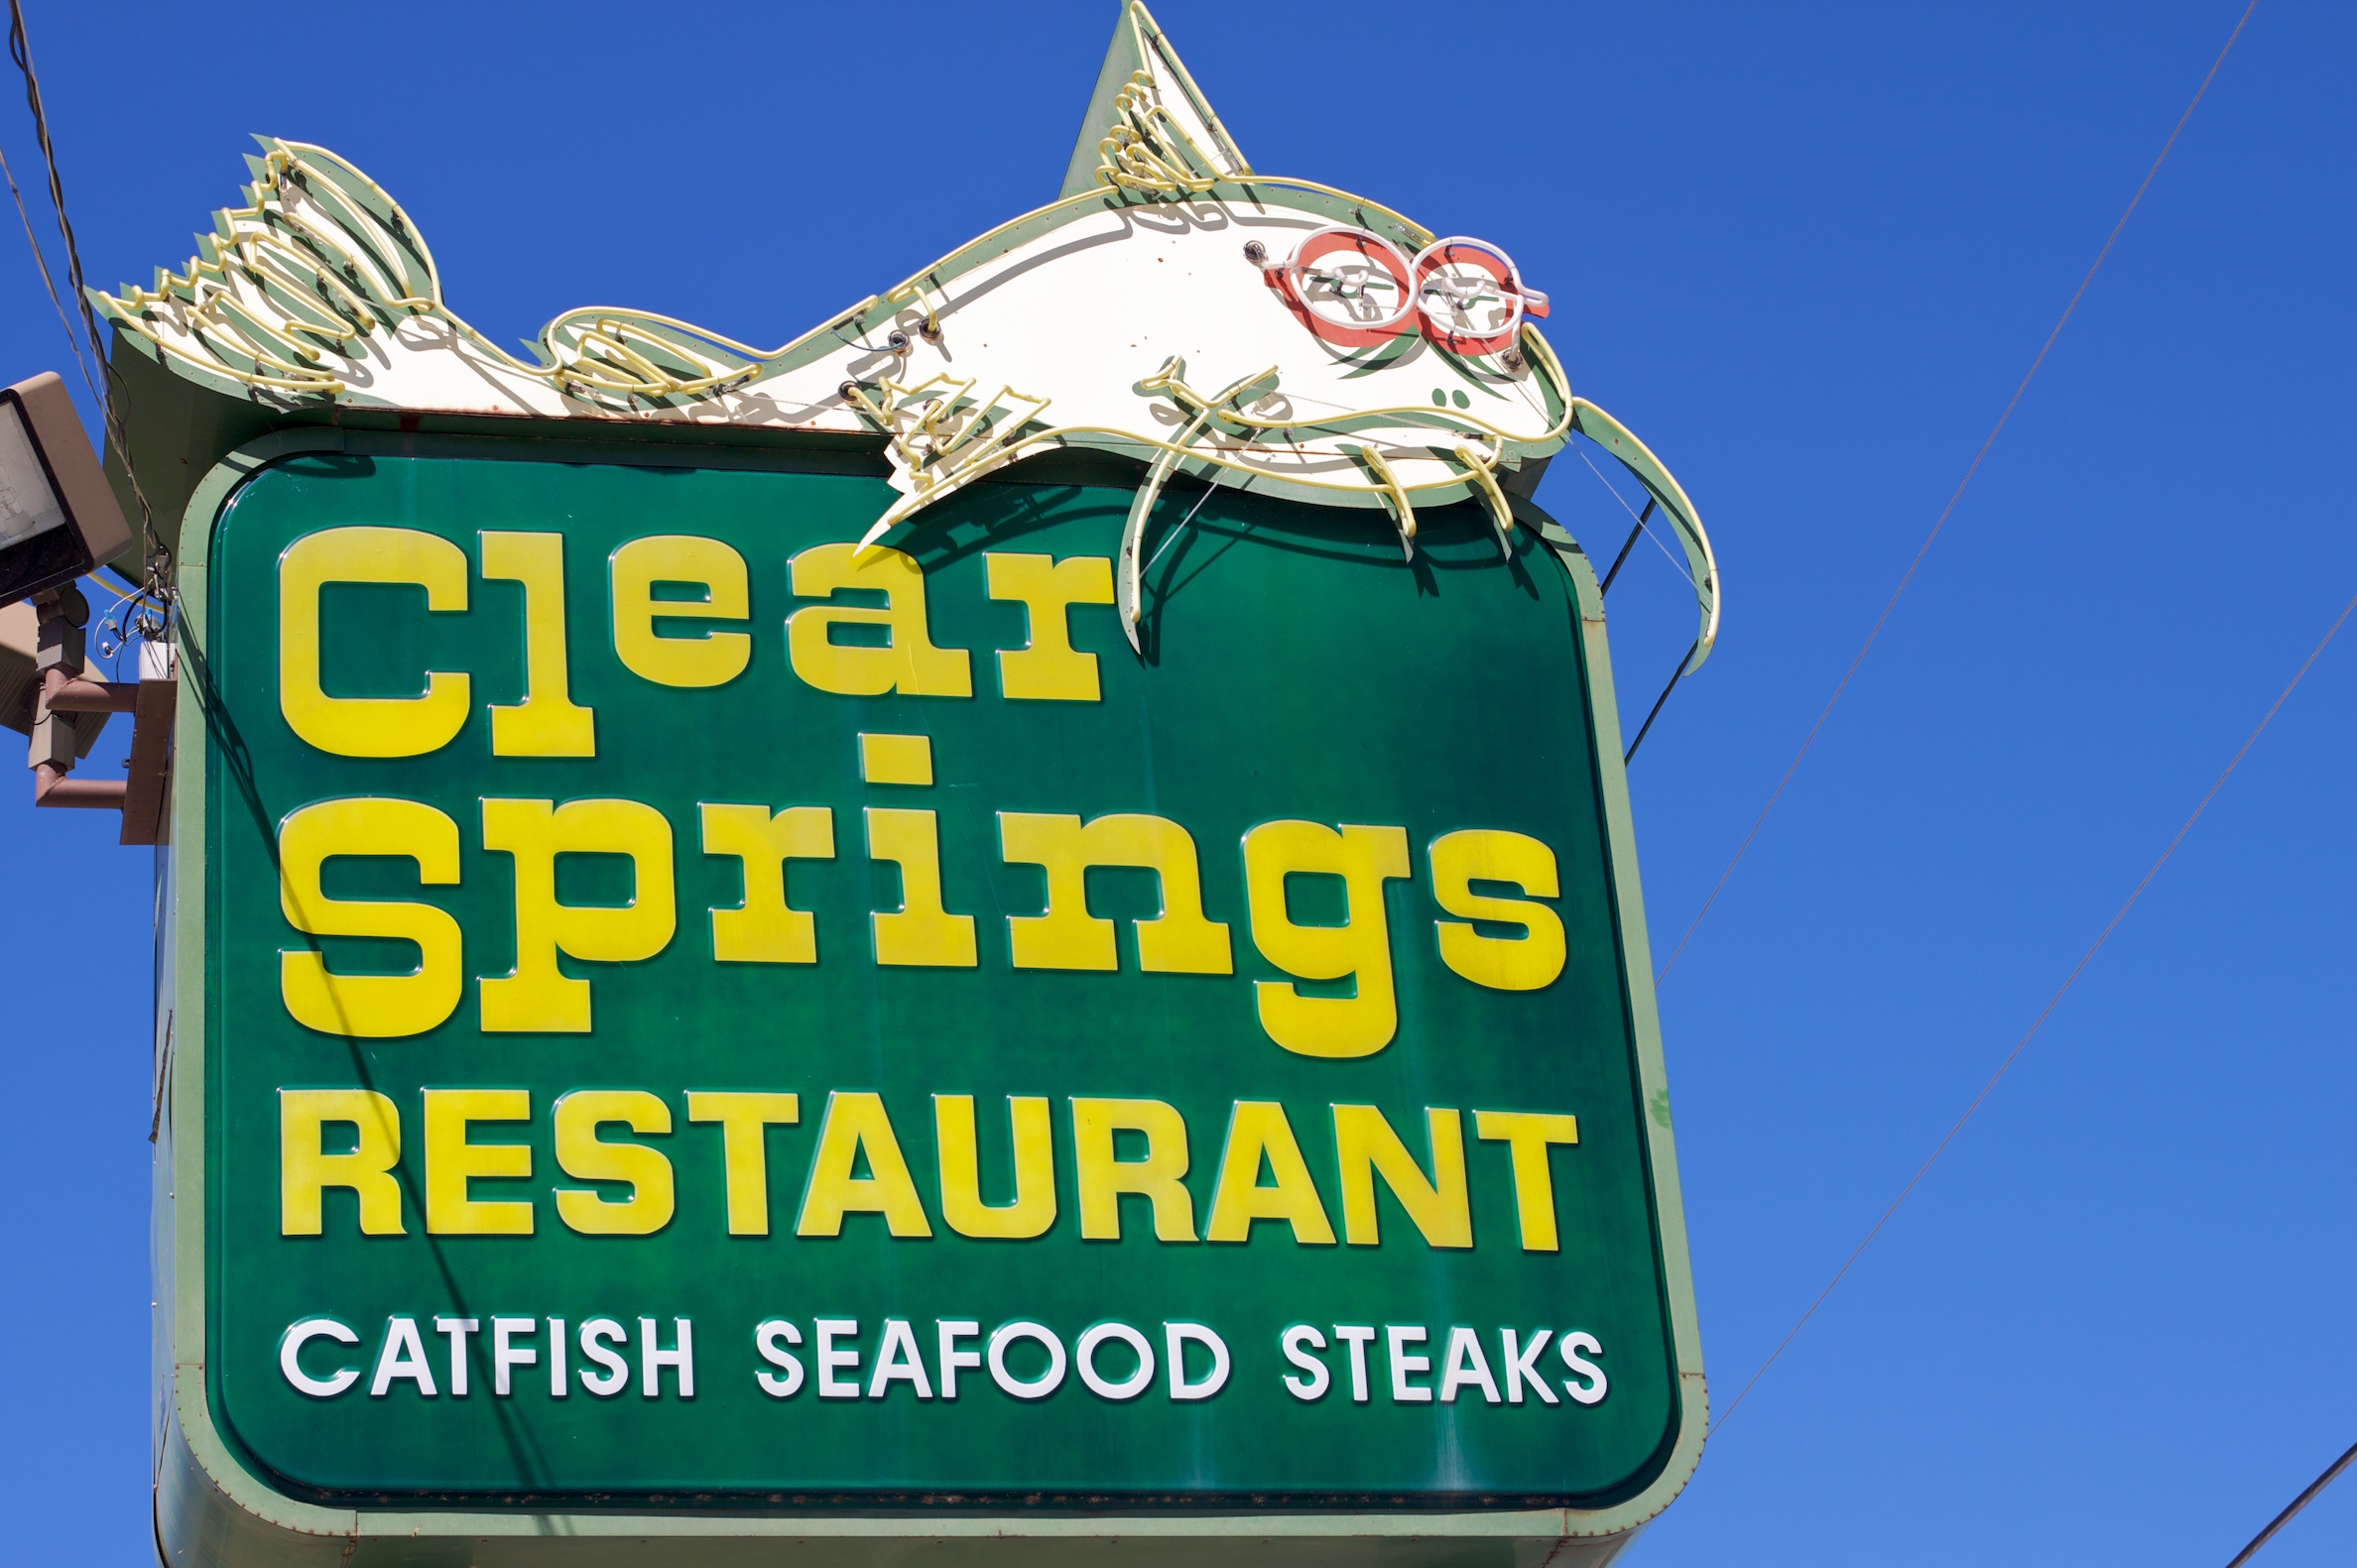
advertising, sign, banner, street sign, signage